Greater Manchester

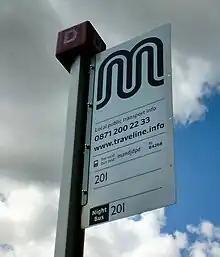
A bus stop in Denton bearing the logo of Transport for Greater Manchester (TfGM). TfGM is a functional executive body of the Greater Manchester Combined Authority and has responsibilities for public transport in Greater Manchester.

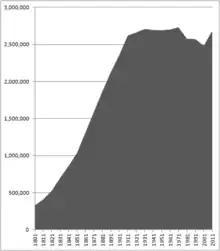
The population of Greater Manchester increased from around 328 thousand in 1801, to 2.8M in 2021.

Greater Manchester was formed from parts of Cheshire, Lancashire and the West Riding of Yorkshire. The historic boundary between Cheshire and Lancashire is along the River Mersey. The southern part of the county (Trafford, Stockport and Tameside) includes Altrincham, Sale, Stockport, Marple, Cheadle Hulme, Hyde and Stalybridge, which were all historically in Cheshire. Denton and Audenshaw in Tameside were historically part of Lancashire, as was the county north of the River Mersey including the cities of Manchester and Salford, Eccles, Bolton, Bury, Prestwich, Swinton, Pendlebury, Wigan, Leigh, Rochdale, Oldham, Ashton-under-Lyne, Stretford, Urmston, Old Trafford, Chadderton, Middleton, Heywood, Radcliffe, Milnrow, Horwich, Blackrod, Westhoughton, Littleborough, Atherton, Ashton-in-Makerfield and Golborne. The northeastern part of the county around Saddleworth was in the West Riding of Yorkshire.